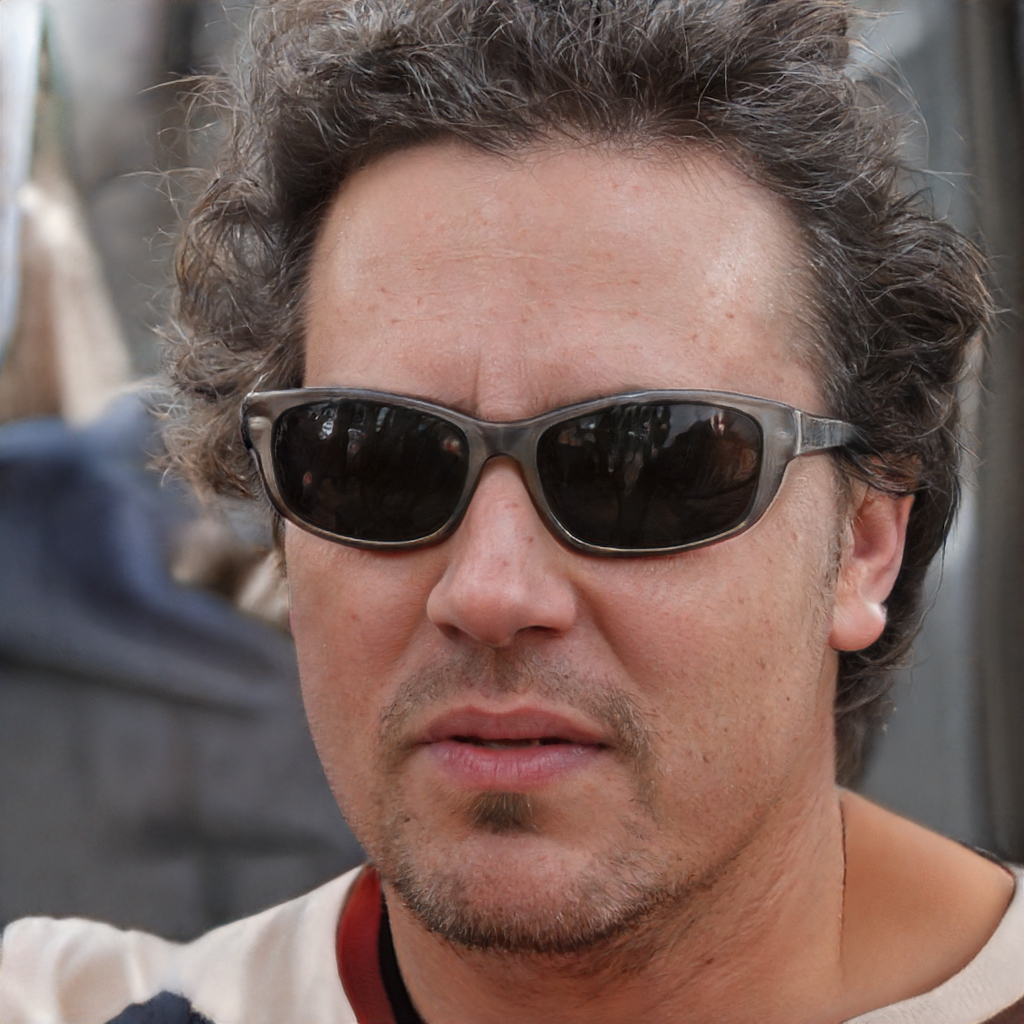
Gender: Male